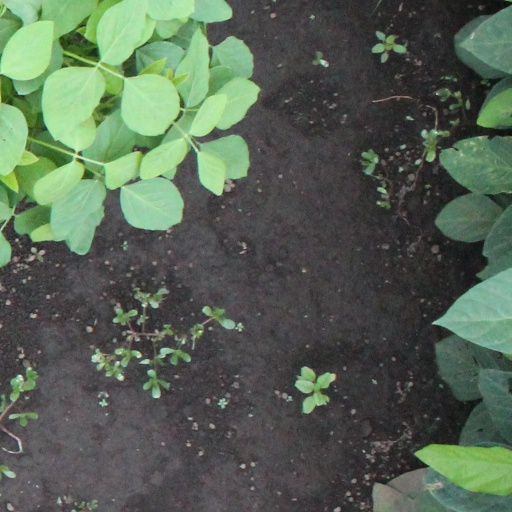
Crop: soybean